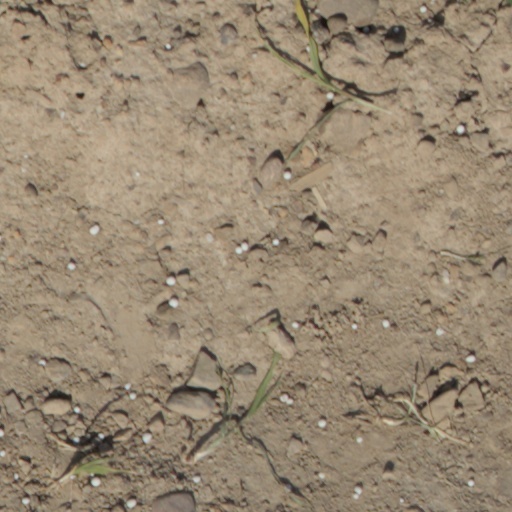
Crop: wheat